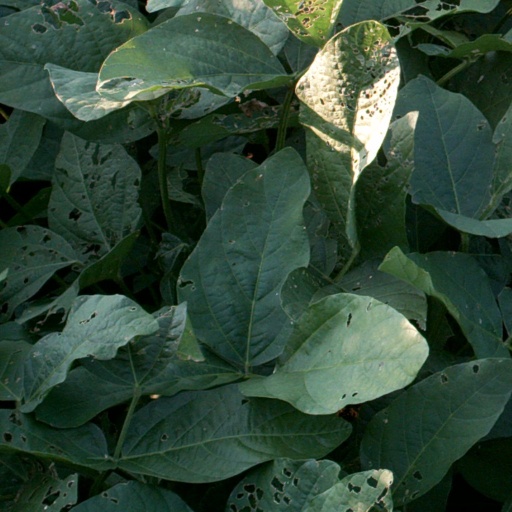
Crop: soybean